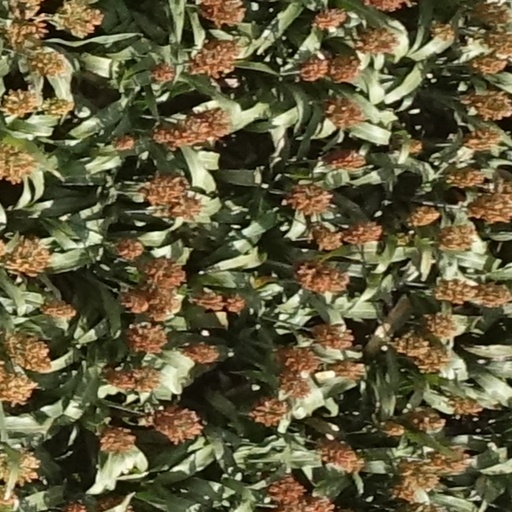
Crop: sorghum